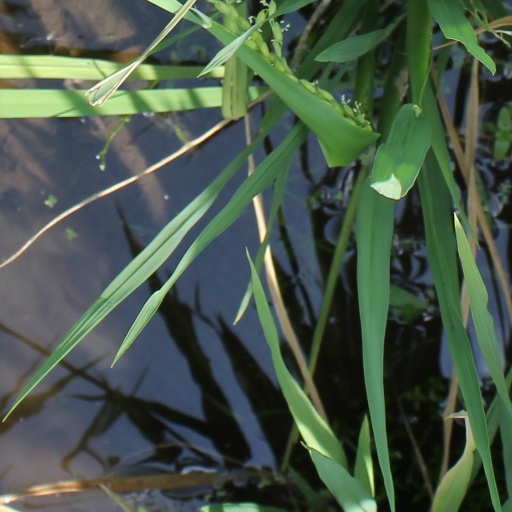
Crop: rice